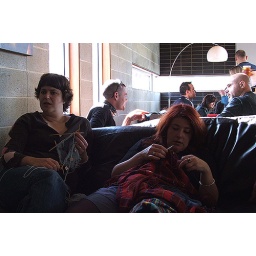
Very cute boys in leather sitting behind Em and Gayle.